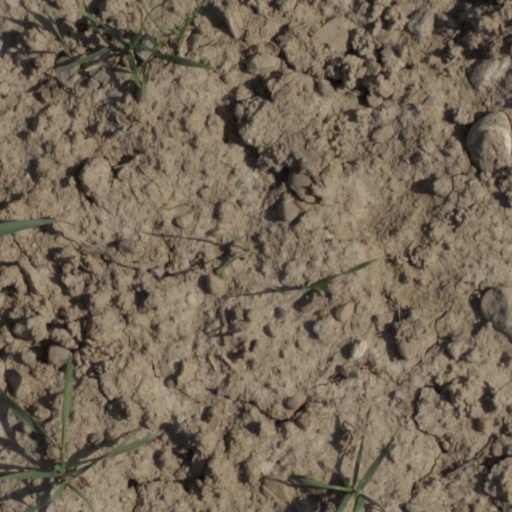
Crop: wheat